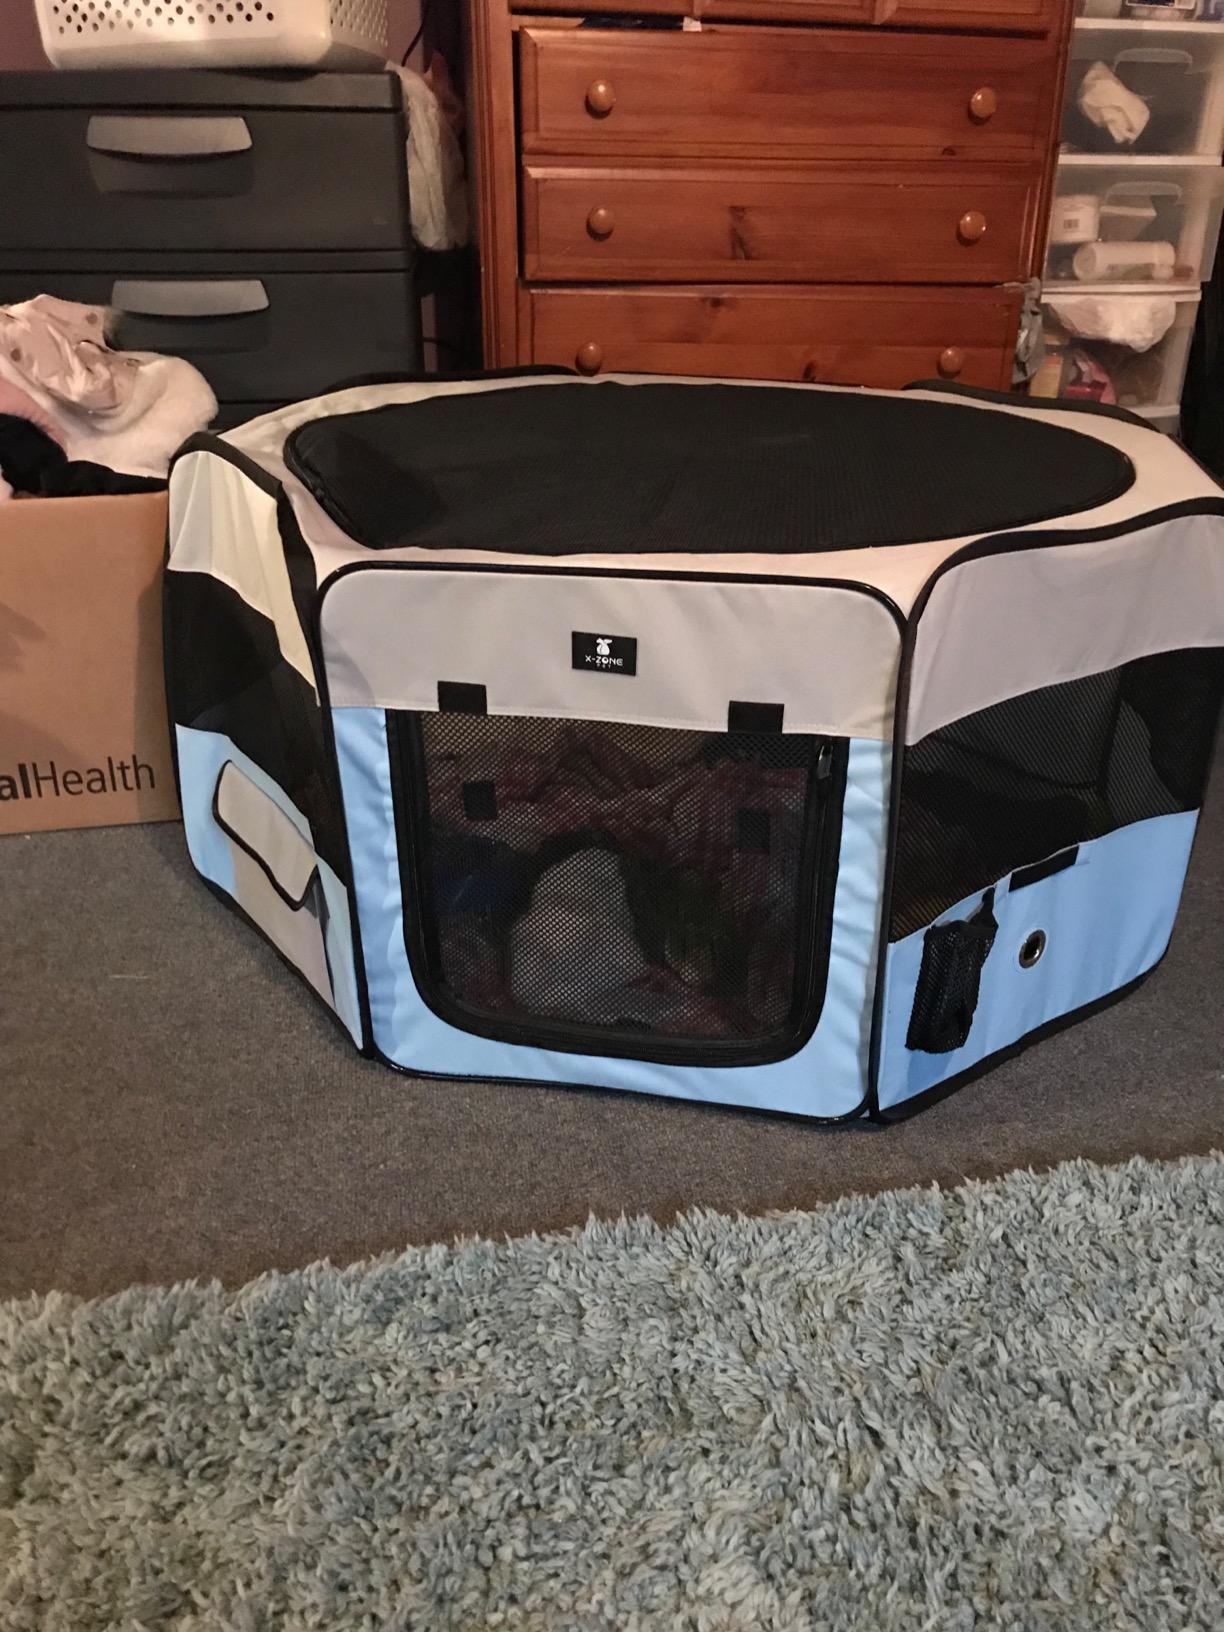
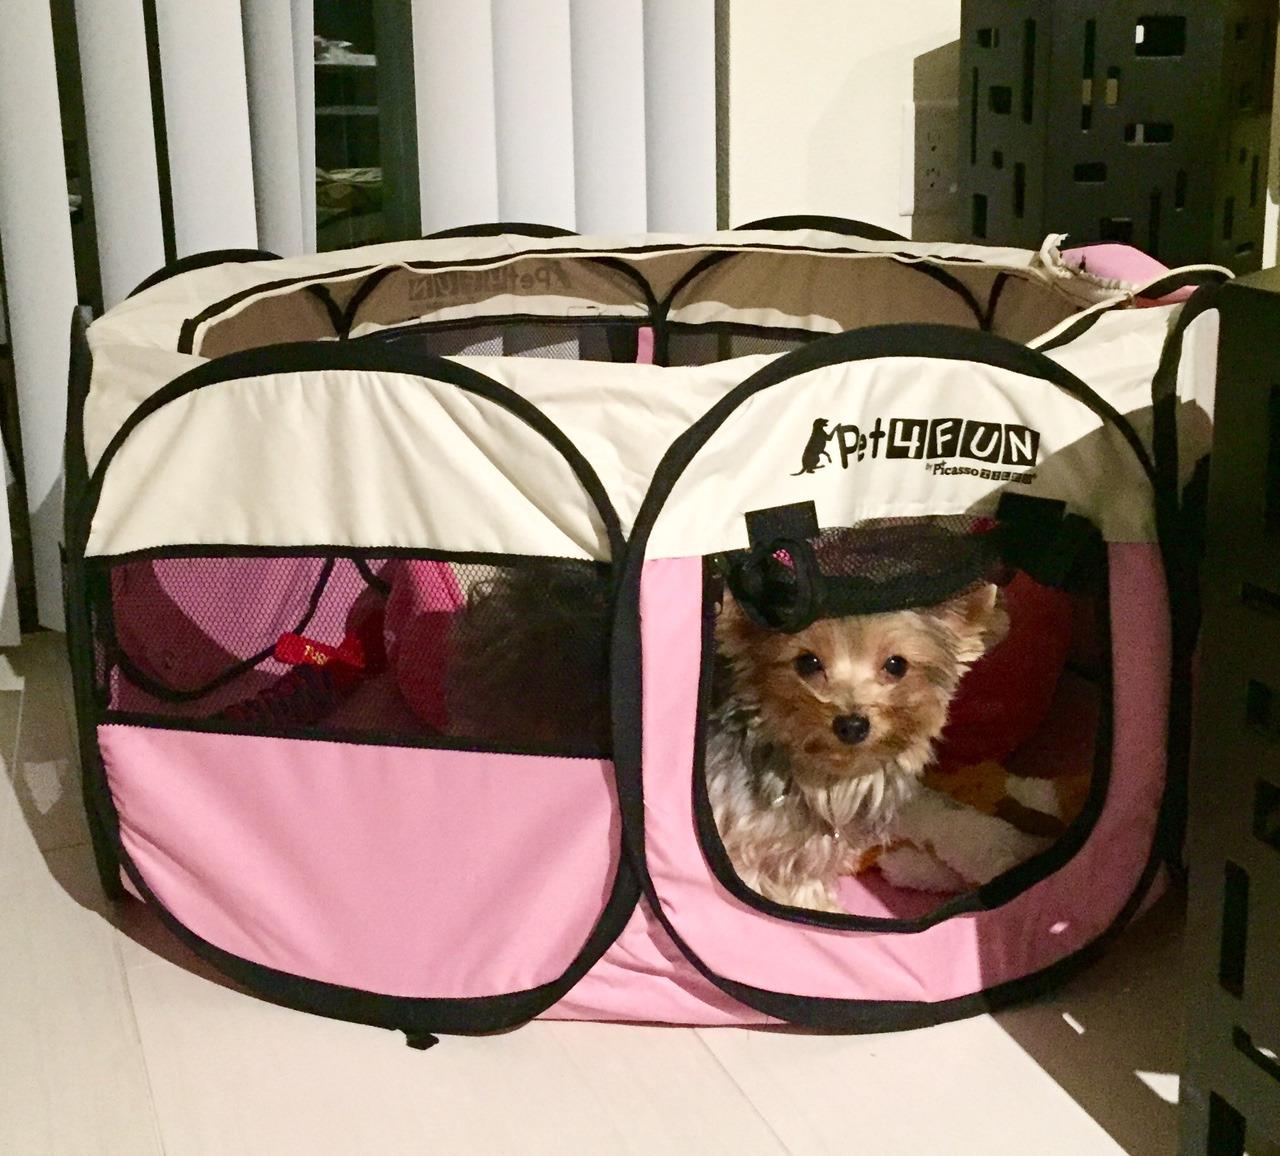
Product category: items_kennel
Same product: no